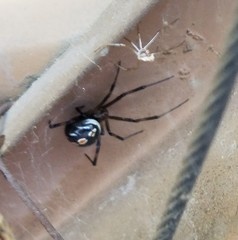
Species: Lactrodectus_hesperus